Roman Catholic Diocese of Criciúma

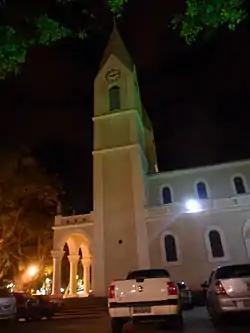
St. Joseph's Cathedral

The Roman Catholic Diocese of Criciúma is a diocese located in the city of Criciúma in the ecclesiastical province of Florianópolis in Brazil.